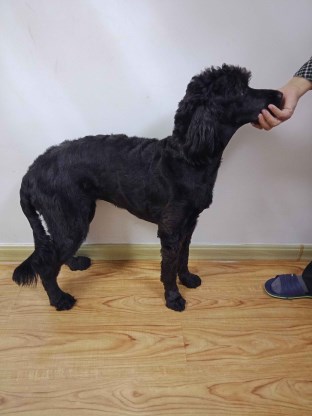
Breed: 2925-n000114-toy_poodle